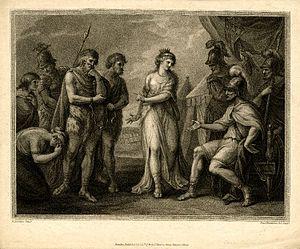
Cartimandua, reine du peuple celte des Brigantes, dans l’île de Bretagne au Iᵉʳ siècle.